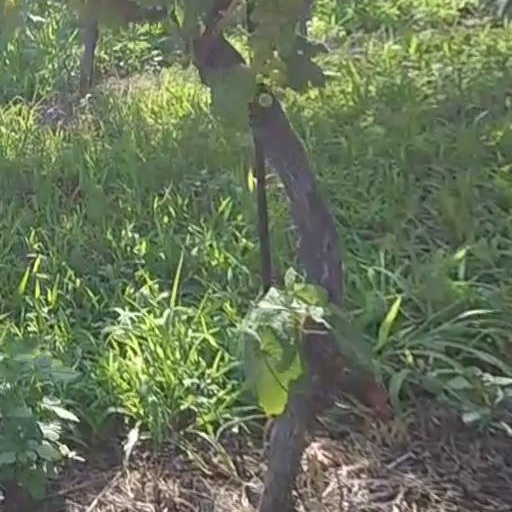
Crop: grape